Dmytro Semochko

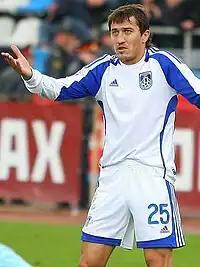

Dmytro Dmytrovich Semochko (born 25 January 1979) is a Ukrainian former professional footballer who played as a defender. He played in the Ukrainian Premier League with Karpaty Lviv, Dnipro Dnipropetrovsk and Metalist Kharkiv and in the Russian Premier League with Uralan Elista, FC Luch Vladivostok and Shinnik Yaroslavl.